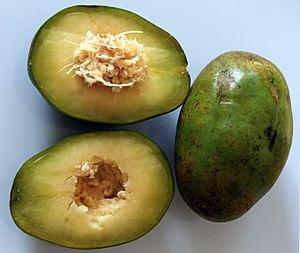
Spondias est un genre de plantes à fleurs de la famille du manguier. Ce genre comporte dix-sept espèces décrites, dont sept sont originaires d'Amérique tropicale et dix d'Asie du Sud et du Sud-Est.